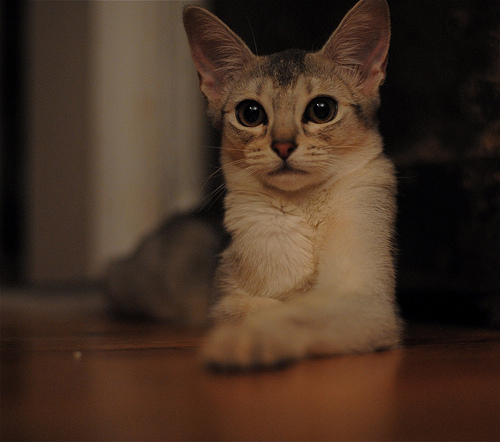
Breed: abyssinian